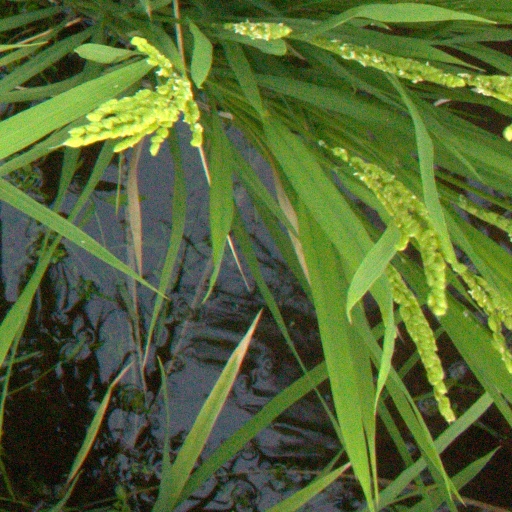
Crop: rice